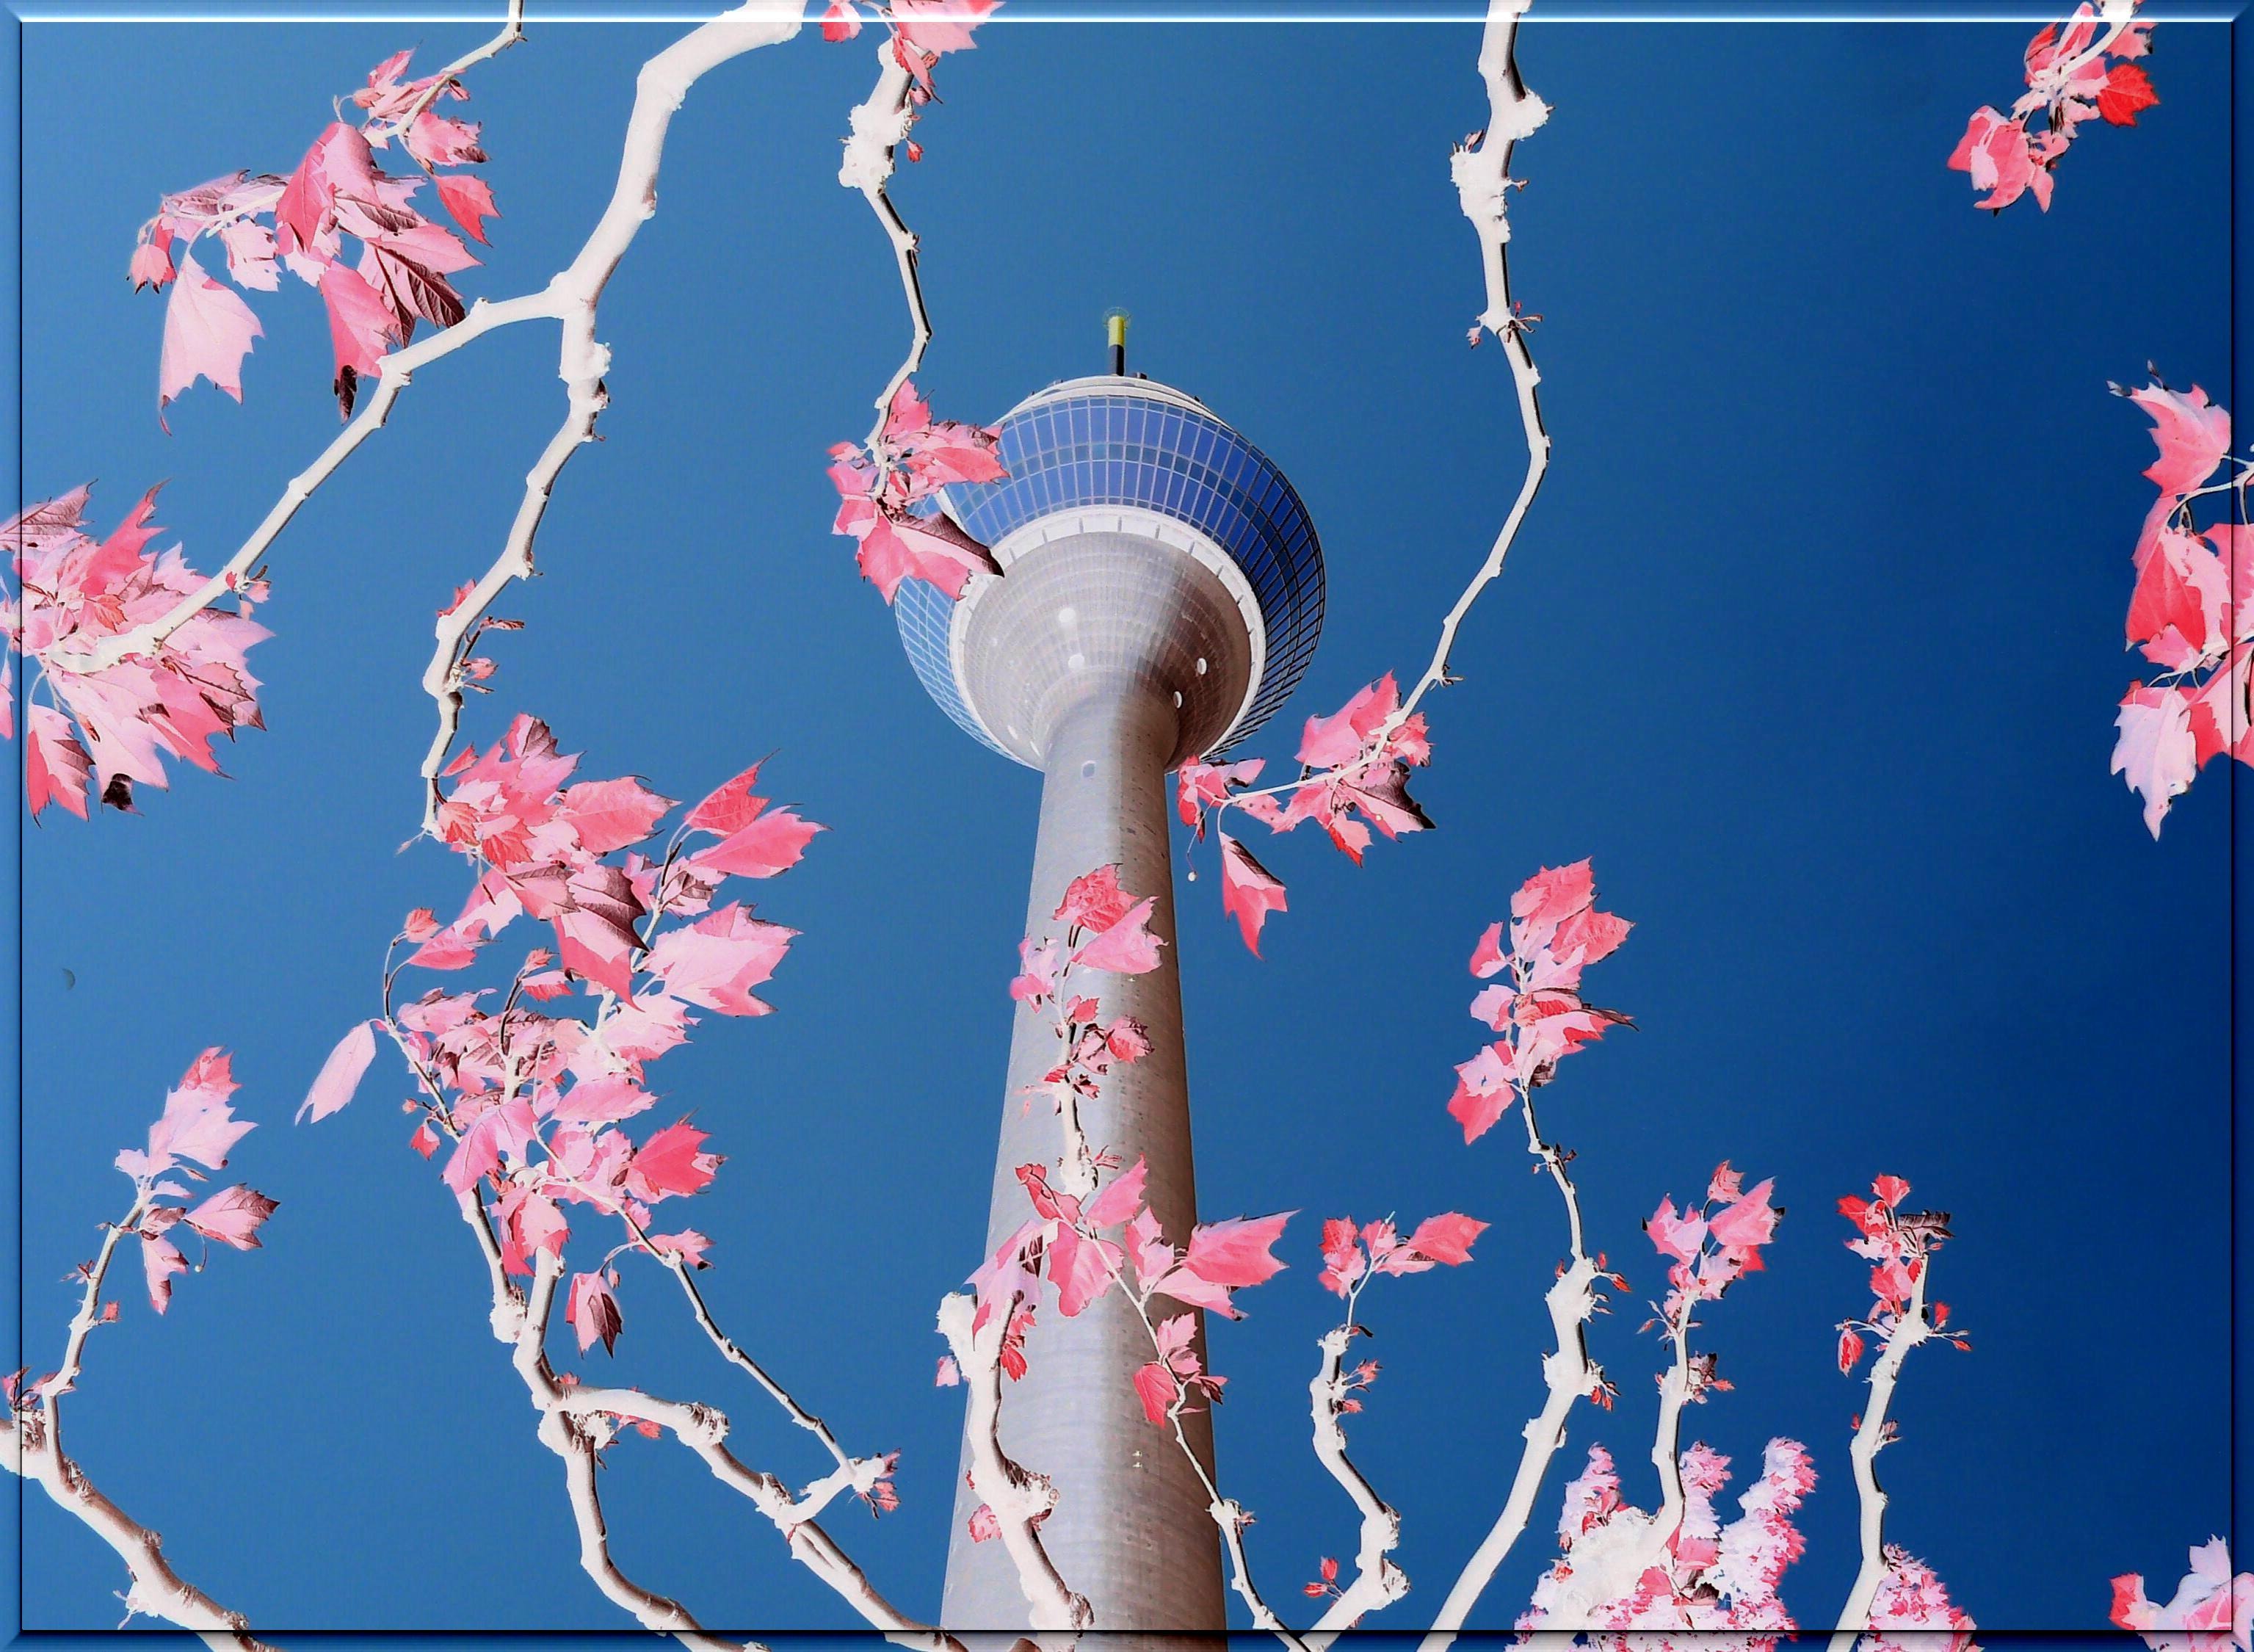
branch, blossom, architecture, plant, sky, flower, building, foliage, spring, high, tower, color, landmark, contrast, blue, cherry blossom, leaves, structures, illustration, branches, wallpaper, germany, maple leaves, upward, dusseldorf, tv tower, gaudy